Last voyage of the Karluk

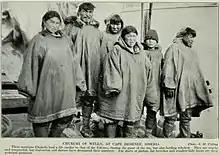
A group of North Siberian Chukchi, photographed in 1913

Bartlett decided to send a team back to establish the exact location of the island that the Anderson party had approached, and to determine if Anderson had actually landed there. An injury to his knee ruled Mamen out from this mission, which was undertaken by ship's steward Ernest Chafe, with the Inuit pair, Kataktovik and Kuraluk. Chafe's group came within 2 miles (3 km) of Herald Island before being stopped by open water. A careful examination through binoculars revealed no signs of the missing party, and Chafe concluded that Anderson and company had not reached the island. Chafe and his party then returned to Shipwreck Camp.